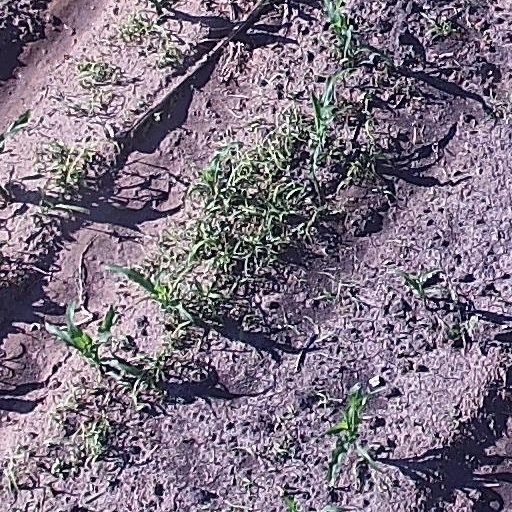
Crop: maize; corn